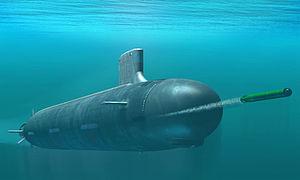
Un sous-marin est un navire submersible capable de se déplacer en surface et sous l'eau ; il se distingue ainsi des autres bateaux et navires qui se déplacent uniquement à la surface, et des bathyscaphes qui se déplacent principalement selon l'axe vertical.
La classe Virginia est une classe de sous-marins nucléaires d'attaque de l'United States Navy.
L’USS Hyman G. Rickover (SSN-795) est un sous-marin nucléaire d'attaque de classe Virginia de l’US Navy. C'est le second navire de la marine américaine à porter le nom de l'amiral